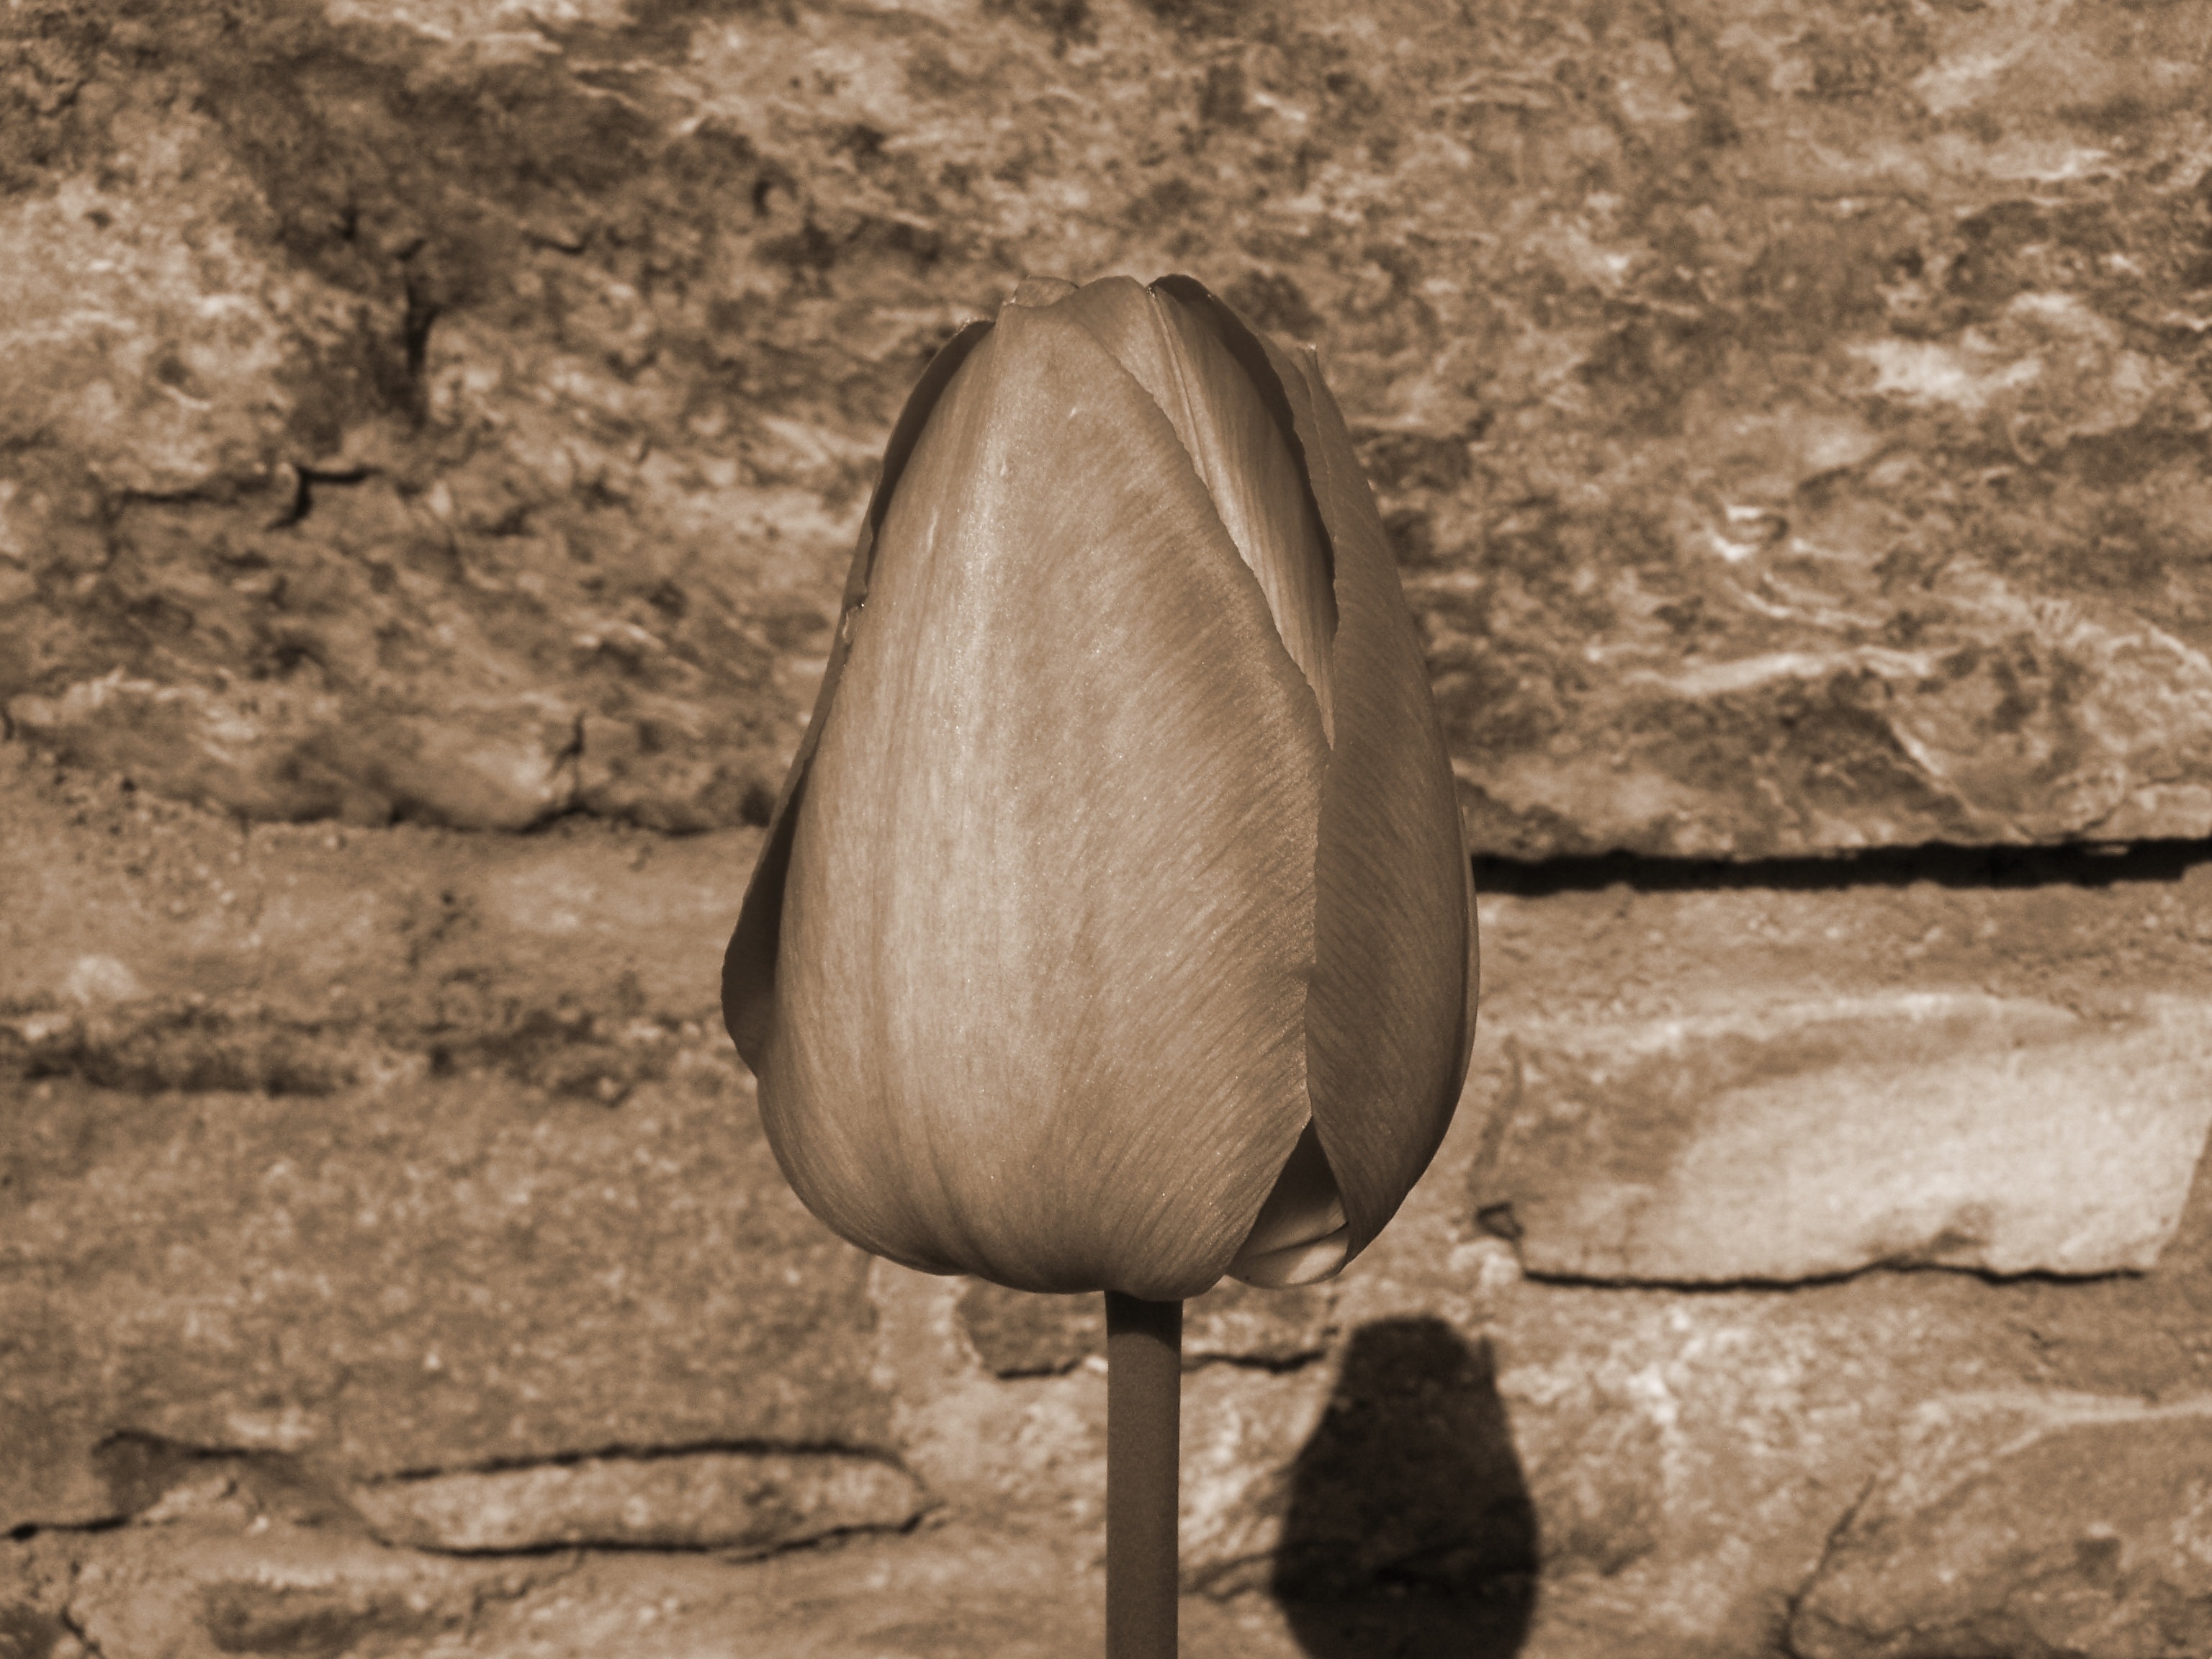
rock, wood, photography, leaf, flower, tulip, spring, soil, close up, sepia, bud, macro photography